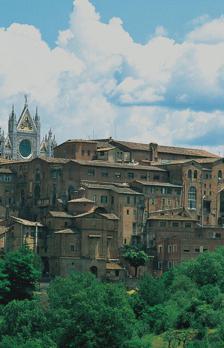
Building: San Sebastiano in Vallepiatta, Siena
Country: Italy
Year built: 1656
Church of San Sebastiano in Vallepiatta Rear of church is found below the cathedral at right. Religion Affiliation Roman Catholic Province Siena, Italy Location Location Siena , Italy Geographic coordinates 43°19′02″N 11°19′38″E / 43.317165°N 11.3273°E / 43.317165; 11.3273 Architecture Style Renaissance , Baroque Groundbreaking 1493 Completed 17th century San Sebastiano in Vallepiatta is an ancient church next to Piazzeta della Selva in Siena , Italy . It is located in the Contrada della Selva . Church construction began in 1492 and completed in 1656, under the patronage of the guild of weavers (Tessitori). The interior is frescoed by 16th century painters, depicting Dream of St Irene by Stefano Volpi , a Glory of St Sebastian and a Virtue and Angels by Sebastiano Folli , a Stories of St Sebastian by Pietro Sorri and Rutilio Manetti . On the main altar there is a Spoliation of Christ by Luigi Ademollo , and a 15th-century Crucifix , which legend holds was donated to the Compagnia di San Giovanni Battista della Morte (Company of St John the Baptist of the Death) by St Bernard himself. Built in the shape of a Greek cross, it has a cupola with a cylindrical tambor. The design is attributed to Francesco di Giorgio Martini . Most of the brick façade has only a sliver of a cornice with architrave in travertine marble,  added in 1545–1550. The interior was frescoed in the 16th century by Giovanni Paolo Pisani , Raffaello Vanni , and Astolfo Petrazzi . The main altarpiece is a bas-relief in stucco and terracotta depicting the venerated Madonna della Selva , and is attributed to Francesco di Giorgio Martini . Sources